DeGaulle Manor

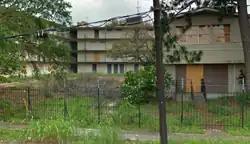
Photograph of buildings viewed from Murl Street

DeGaulle Manor was a low-income public housing complex in the Algiers neighborhood of New Orleans. The apartment complex was known for crime and was one of the oldest and most troubled apartment complexes in the city before being shut down in 2012. It later became a dumping ground for trash and in 2014, became a work of art as it was transformed into a graffiti display.